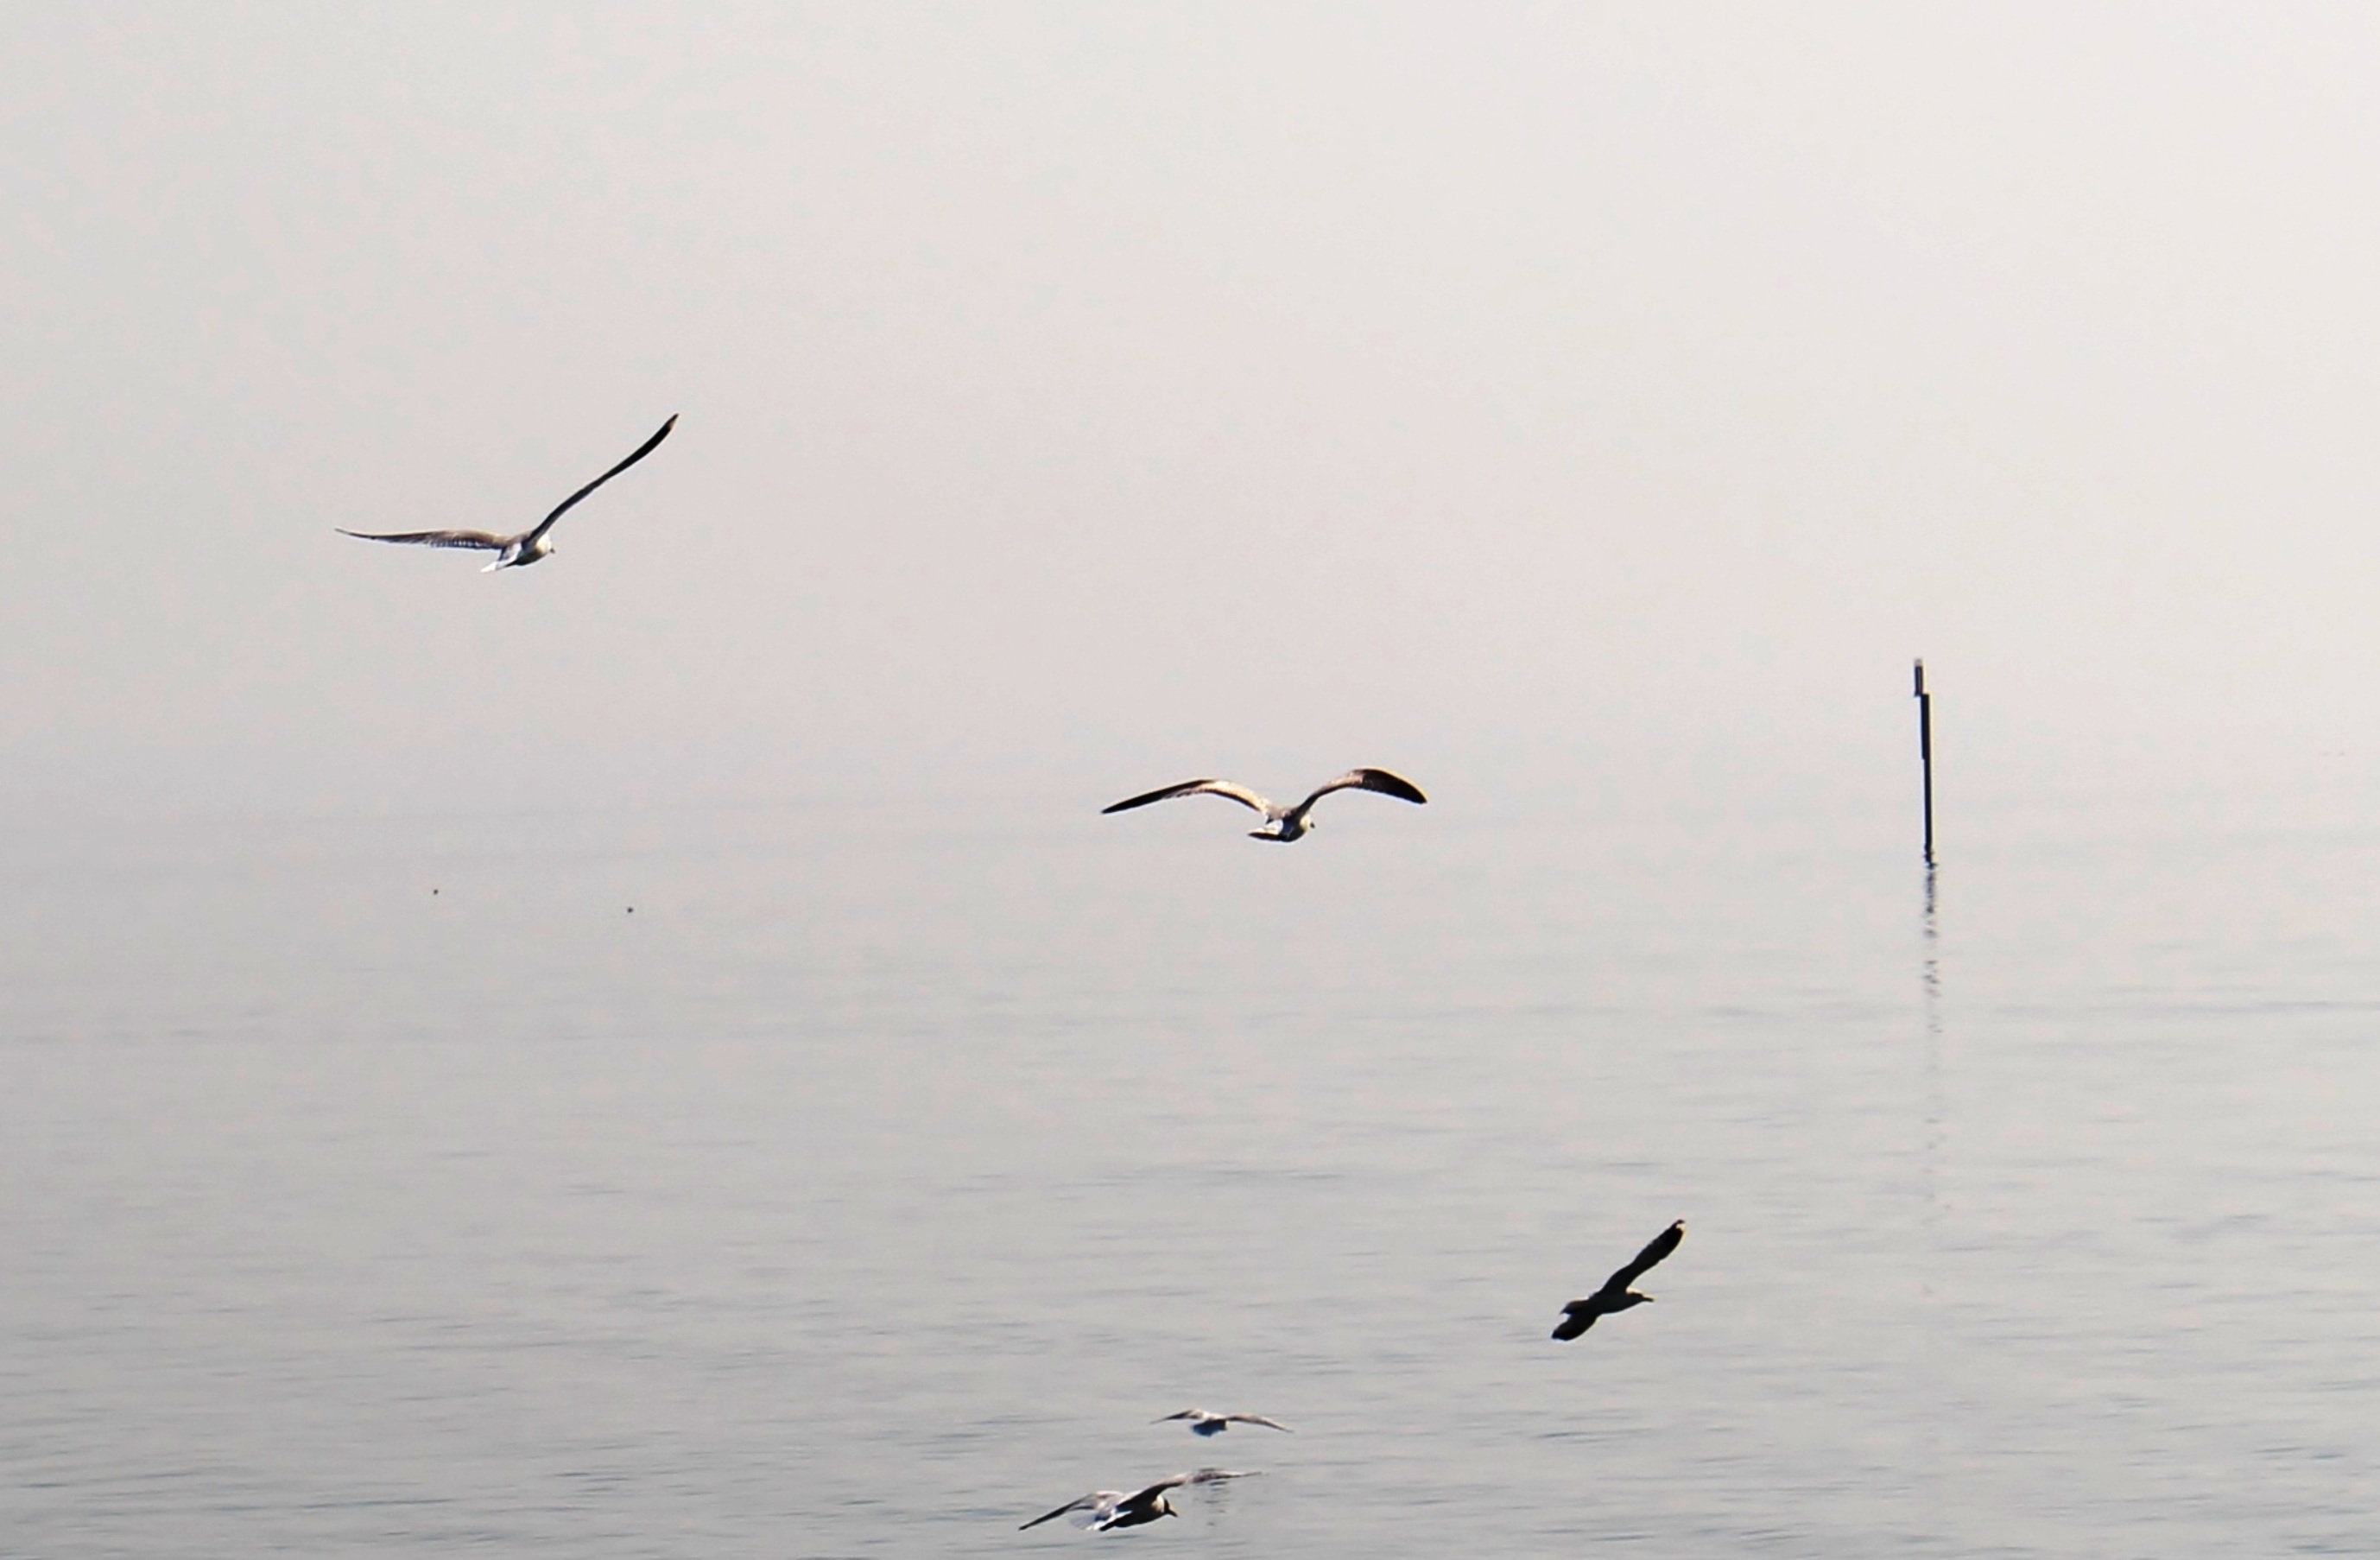
sea, bird, wing, lake, seabird, flock, gull, flight, haze, gulls, shorebird, bird migration, flight form, charadriiformes, animal migration